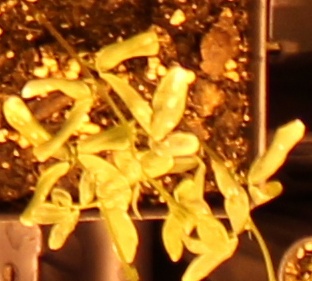
Label: Lentil